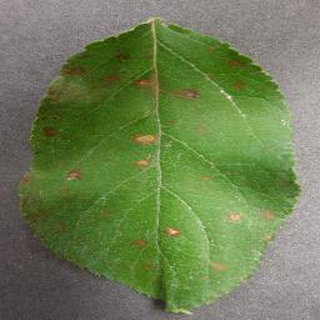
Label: apple_cedar_apple_rust